Big River (musical)

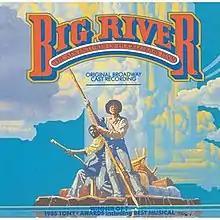
Original Cast Recording

Big River: The Adventures of Huckleberry Finn is a musical with music and lyrics by Roger Miller, and a book by William Hauptman.